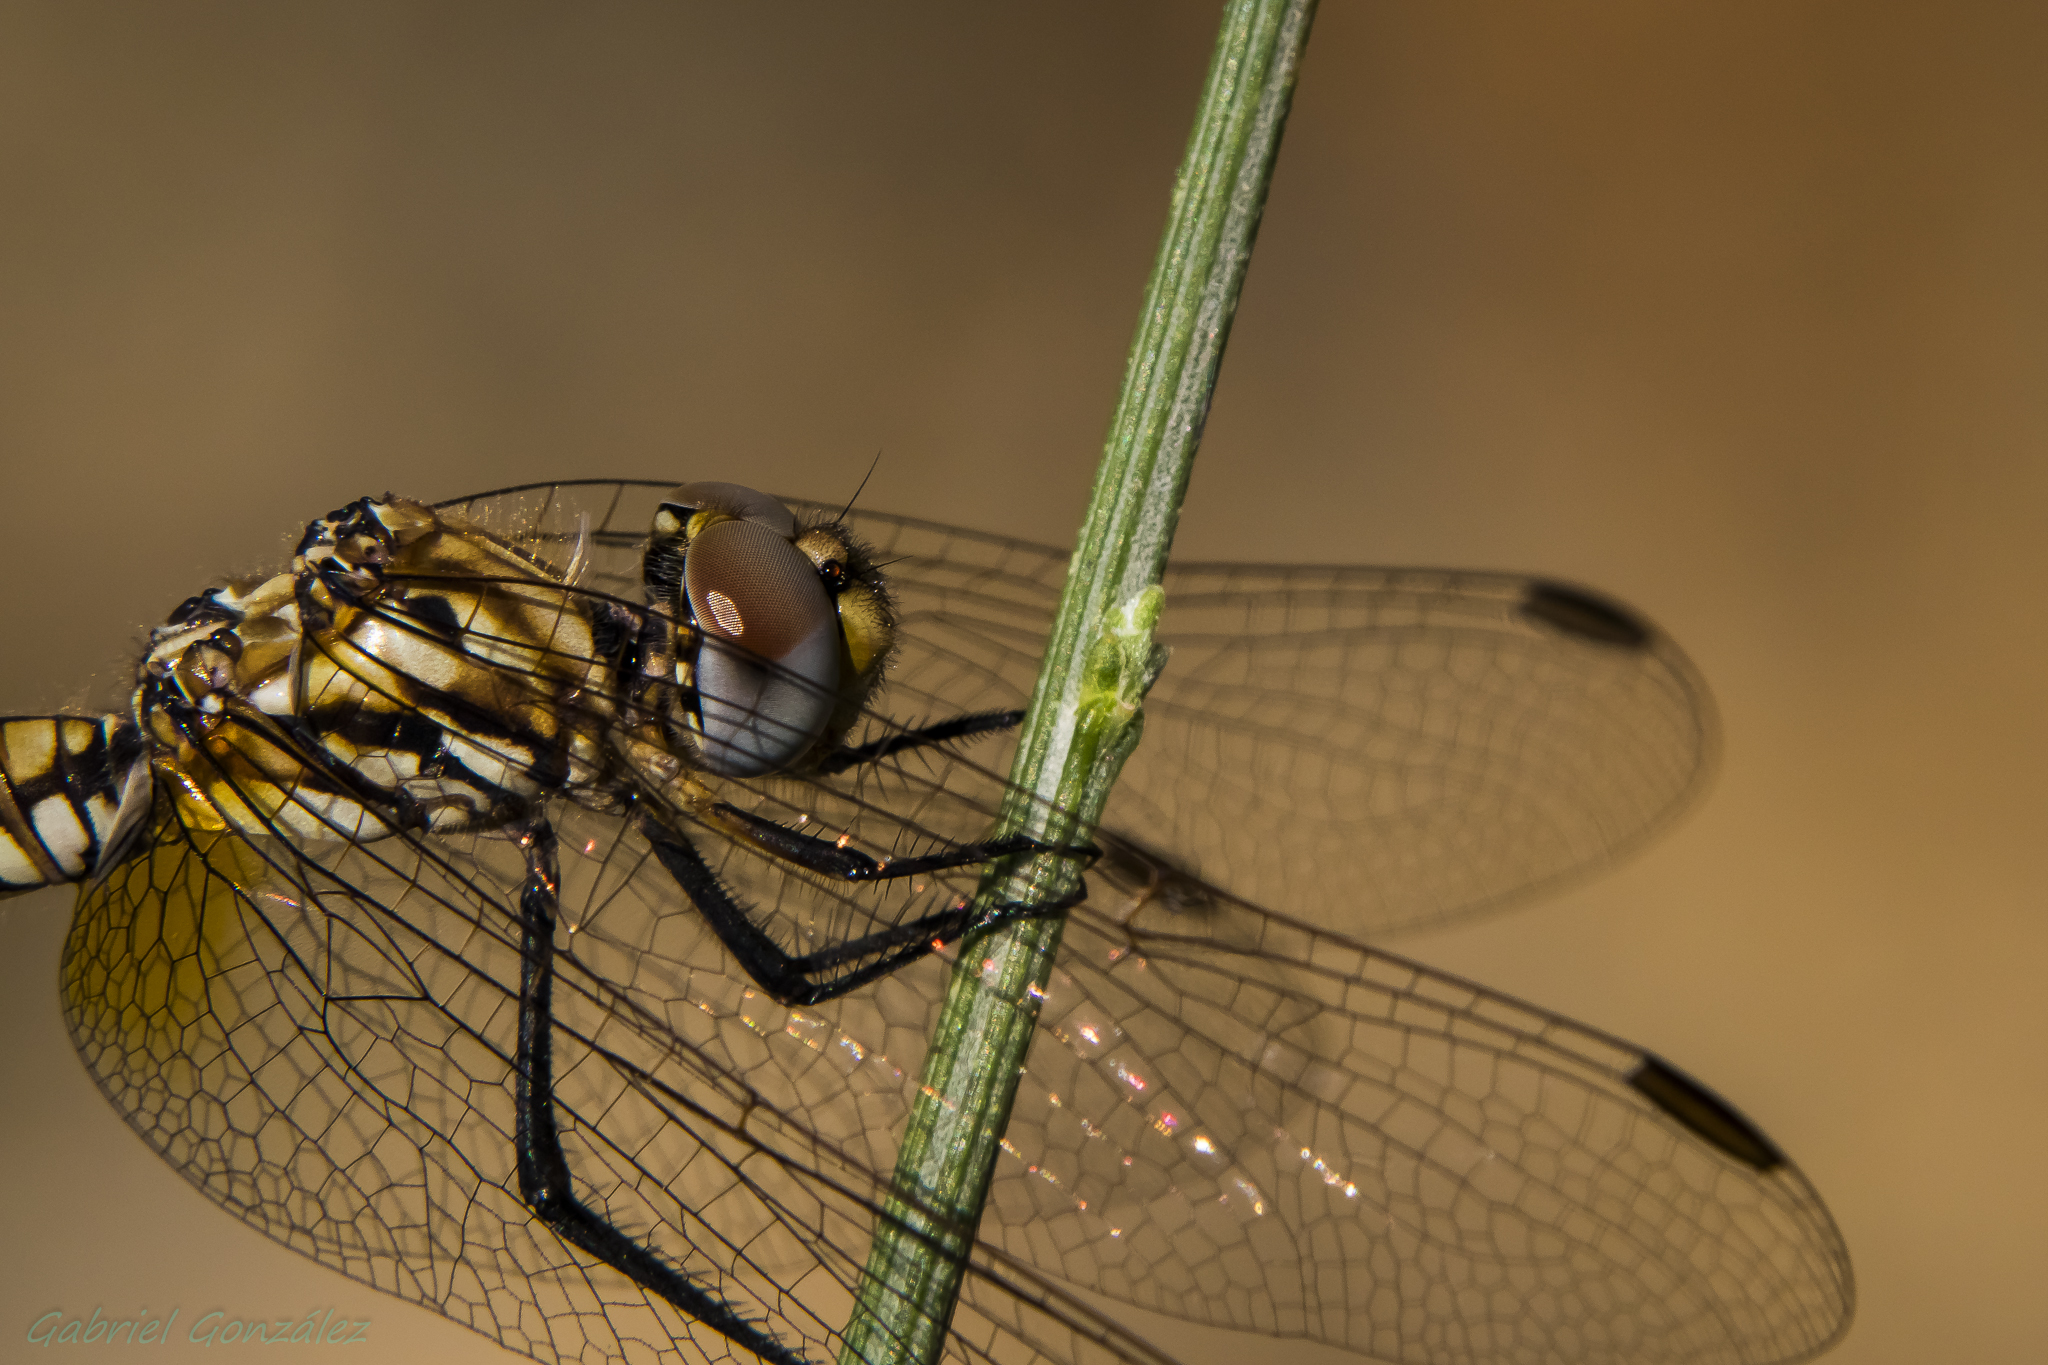
nature, wing, photography, insect, macro, fauna, invertebrate, close up, dragonfly, naturaleza, ggl1, gaby1, xovesphoto, animales, sonyrx10, rx10, marumidhg200, gphoto, xelodegalicia, libelula, macro photography, arthropod, gabrielcoru a, dragonflies and damseflies